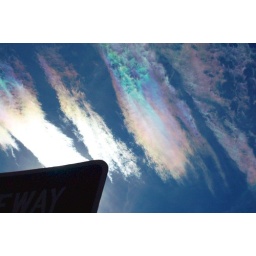
I finally found a highway sign to hide the sun..................hey trees are at a premium along the road in the desert!